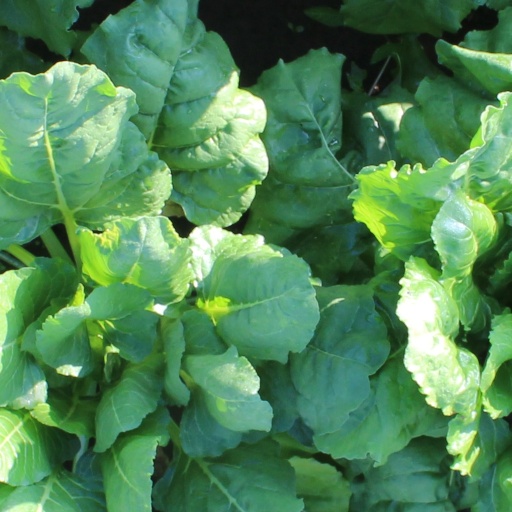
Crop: sugar beet